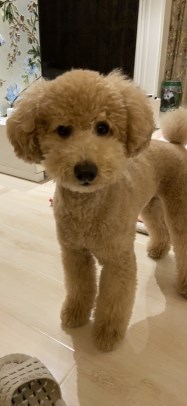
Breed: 2925-n000114-toy_poodle